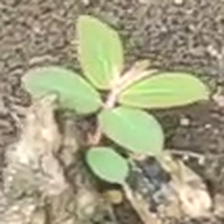
Weed species: Choti_dudhi_(Euphorbia_hirta)